St Mary Magdalene's Church, Battlefield

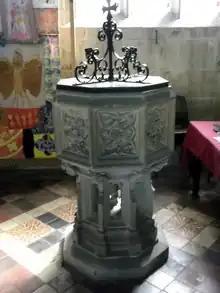
Font dating from the 1861–2 restoration. Battlefield Church, Shropshire

In 1864 Lady Brinckman died and the Albright Hussey estate, including the church site, passed to the Pigott family, relatives who were required to change their name to Corbet. After more than a century of further use as a parish church, the building was declared redundant in 1982 and became vested in the Churches Conservation Trust. The tower and the nave underwent repairs in 1984. It remains a memorial chapel to the battle-dead, with an annual service of commemoration.